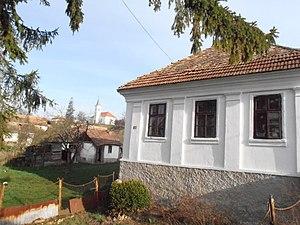
Zádorfalva est un village et une commune du comitat de Borsod-Abaúj-Zemplén en Hongrie.